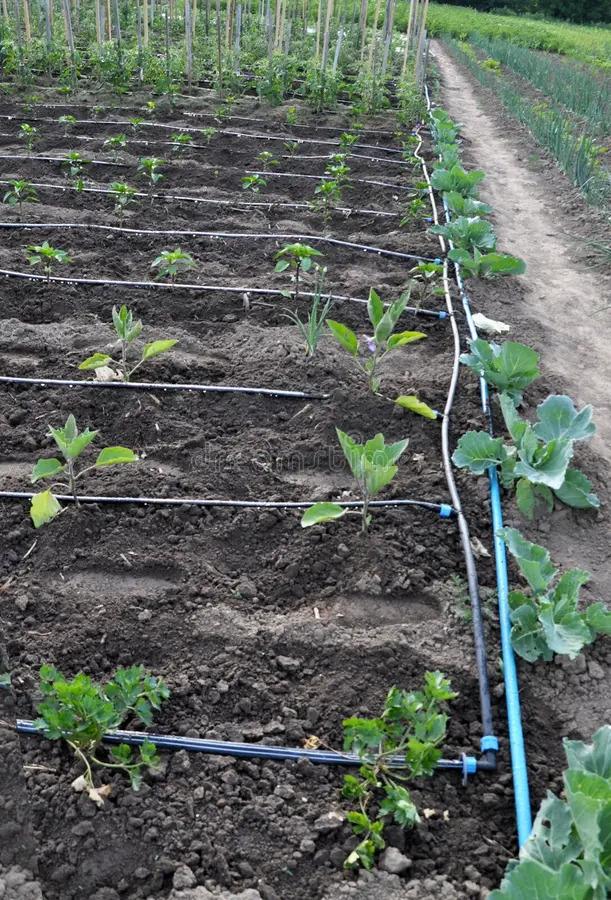
Mbegu za mazao zikiwa zimepandwa katika shamba kubwa ambalo lina mabomba marefu yaliyolazwa na kutobolewa matundu madogo, yanayodondosha maji kwa njia ya matone na kufanya udongo kuwa na unyevu ambao husaidia mbegu hizo kuchipua katika miche midogo ya rangi ya kijani.